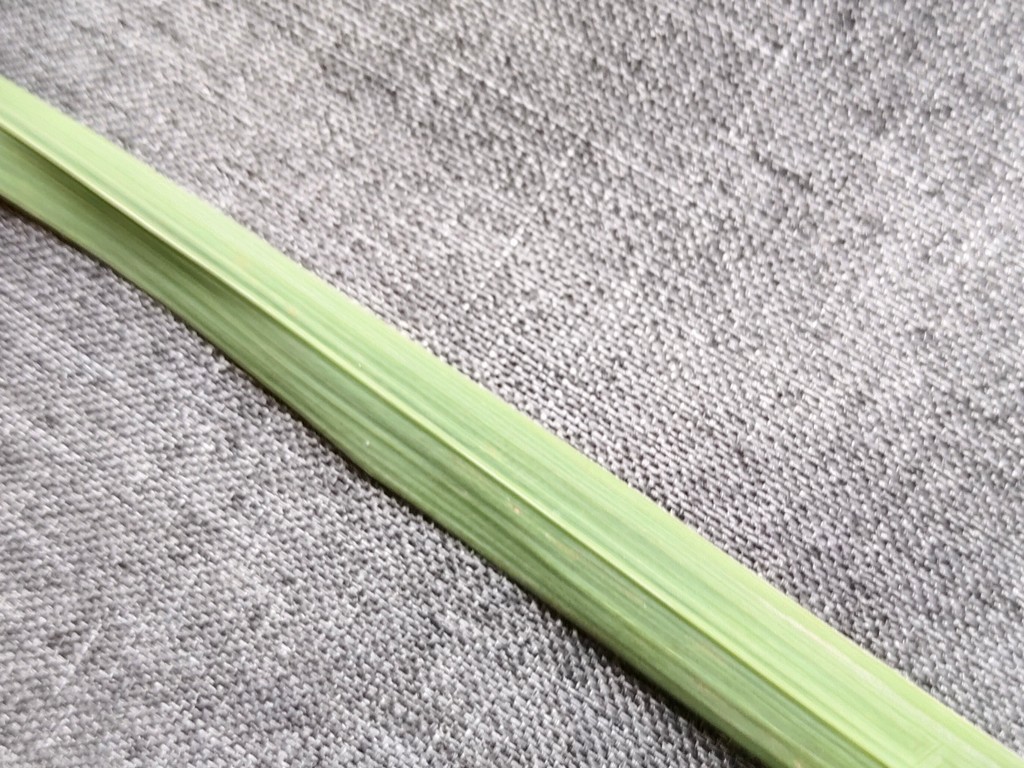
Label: Healthy